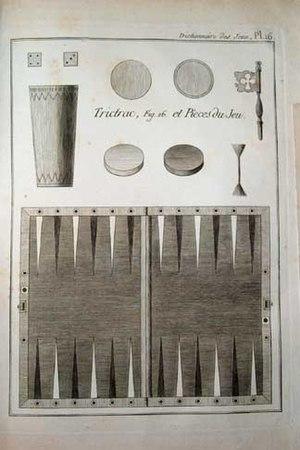
Trictrac: Tablier et accessoires (planche de Lacombe, Dictionnaire des jeux, 1792)